Alina Sorescu

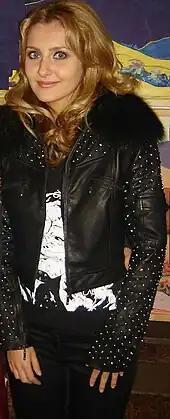
Alina Sorescu

Alina Sorescu (born 14 July 1986 in Bucharest) is a Romanian singer and TV presenter. She is the host of "Tonomatul DP2" on TVR2.